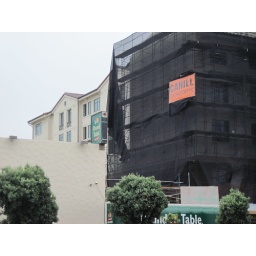
New office of the Institute on Aging under construction. The building will include senior housing.